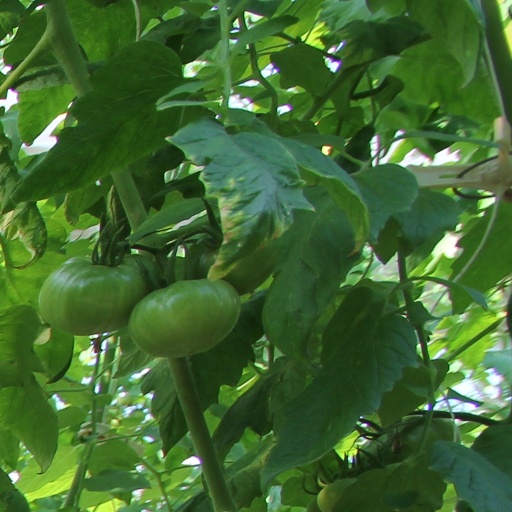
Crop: tomato